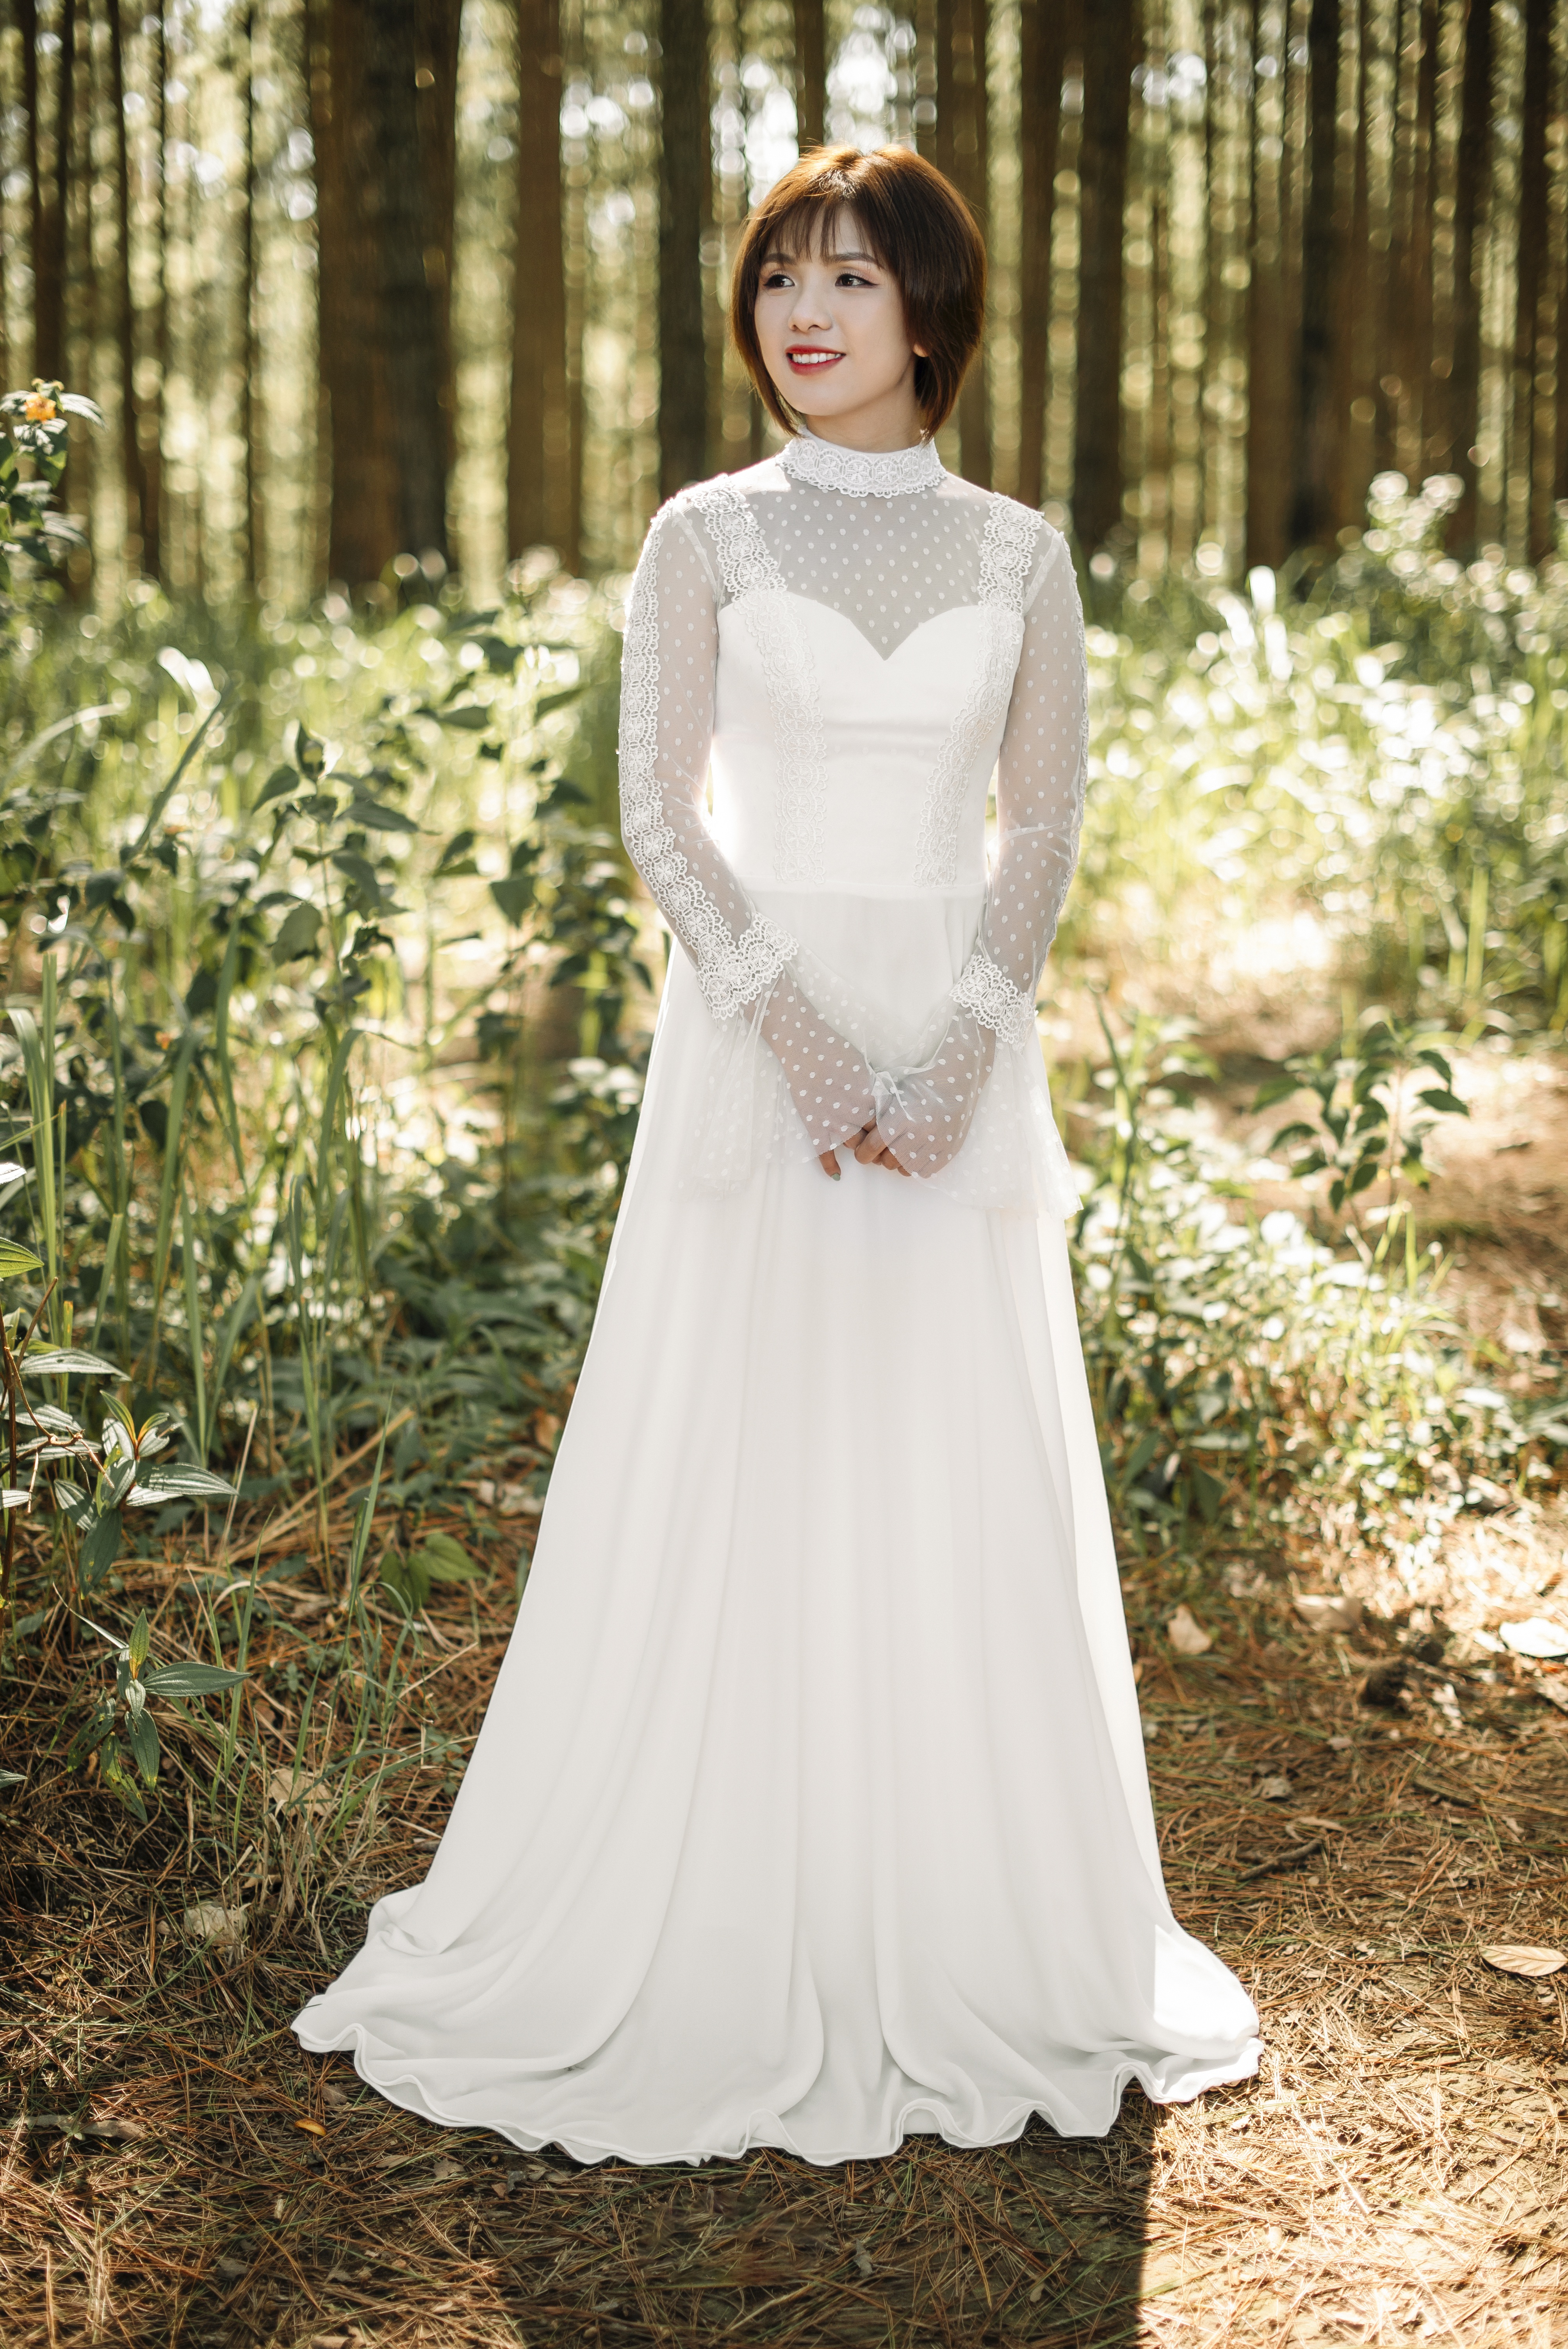
woman, smile, plant, bride, wedding dress, dress, flash photography, bridal clothing, bridal party dress, sleeve, gown, tree, People in nature, happy, waist, grass, embellishment, bridal accessory, fashion design, formal wear, fashion model, veil, forest, long hair, event, woodland, haute couture, brown hair, fashion accessory, jewellery, peach, landscape, headpiece, tradition, hair accessory, bridal veil, vintage clothing, portrait photography, fur, photo shoot, pattern, floral design